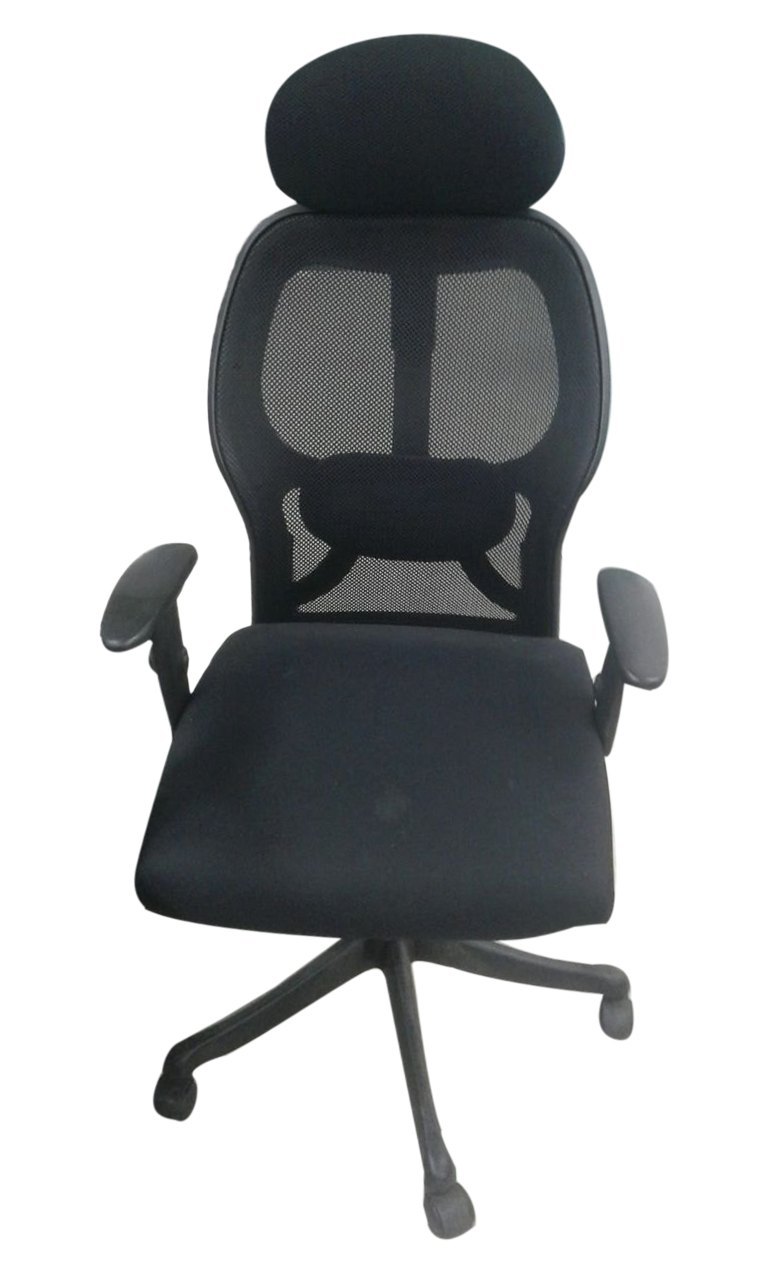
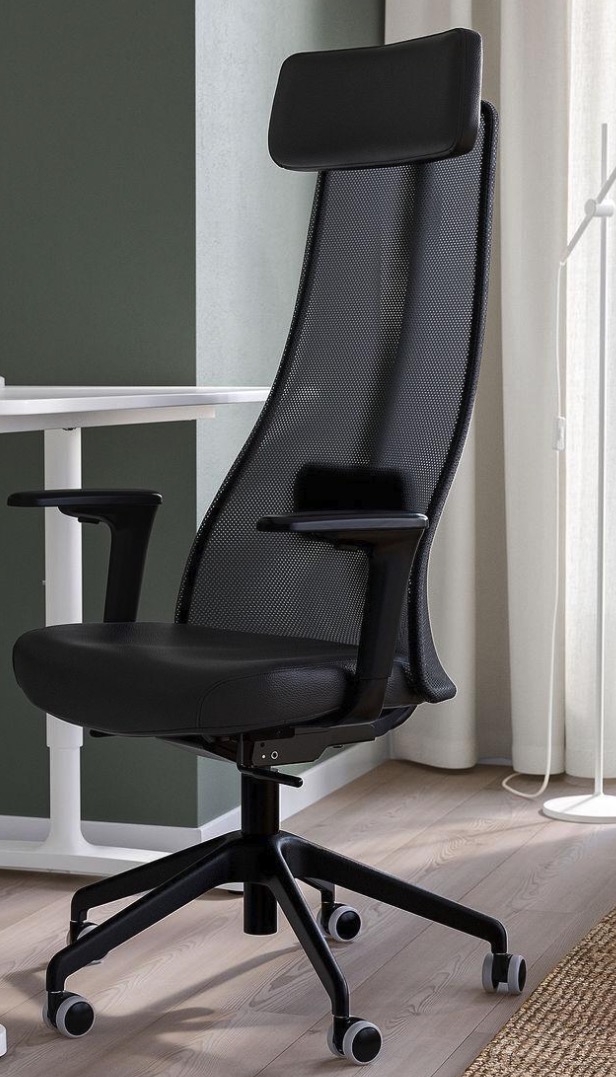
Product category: items_chair
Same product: no